Old-growth forest

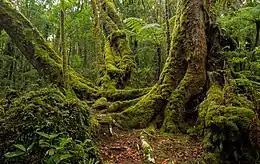
Antarctic beech old growth in Lamington National Park, Queensland, Australia

Old-growth forests tend to have large trees and standing dead trees, multilayered canopies with gaps that result from the deaths of individual trees, and coarse woody debris on the forest floor. The trees of old-growth forests develop distinctive attributes not seen in younger trees, such as more complex structures and deeply fissured bark that can harbor rare lichens and mosses.